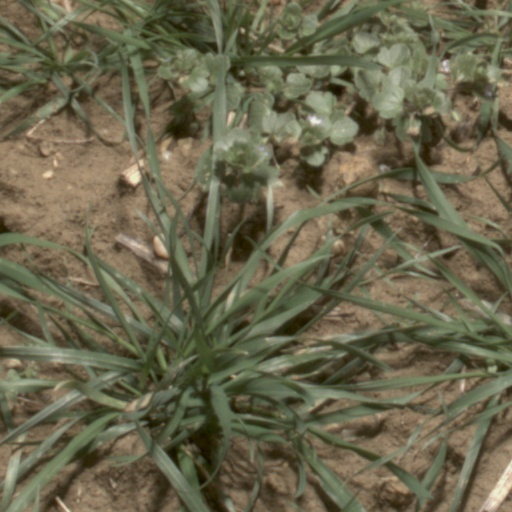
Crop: wheat